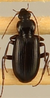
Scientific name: Calathus advena
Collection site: Rocky Mountains NEON (RMNP), plot RMNP_014